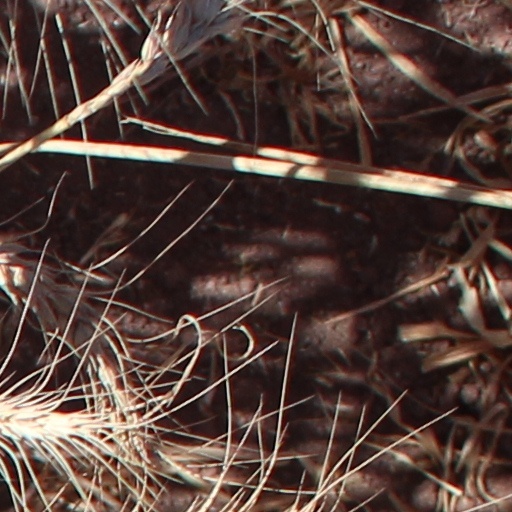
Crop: wheat